Henry Hart (Royal Navy officer)

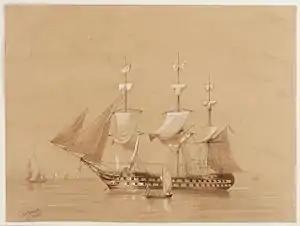
HMS "Revenge", Hart's first command as a post-captain

Hart was given command of the landings and of all seamen ashore during the attack, and he was successful in coordinating both of these aspects of the attack; the dockyard and storehouses were destroyed and the scuttled remains of the Dutch naval presence left in the East Indies burned. This came to be known as the Raid on Griessie. "Caroline" was used by Pellew as his flagship for some of the operation after "Culloden" grounded herself and her crew became intoxicated on a store of liquor. When "Culloden" grounded "Caroline" was directly astern of her and it was thought that "Caroline" would either hit "Culloden" or have to run herself ashore to escape that, but through the quick use of a spare anchor the crisis was averted just before "Caroline" hit the flagship's stern. Hart was praised for his good seamanship is avoiding the incident. Around the same time as the Raid, Hart cut out a Dutch 14-gun sloop-of-war from Java's coast in broad daylight and soon afterwards participated in an action against a number of batteries and gun boats in the mouth of Manila Bay.